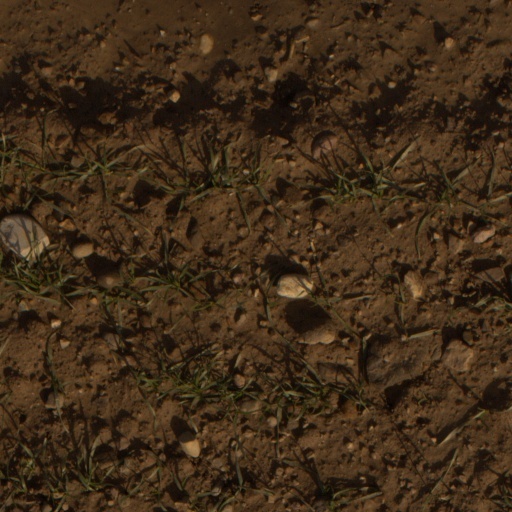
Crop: wheat